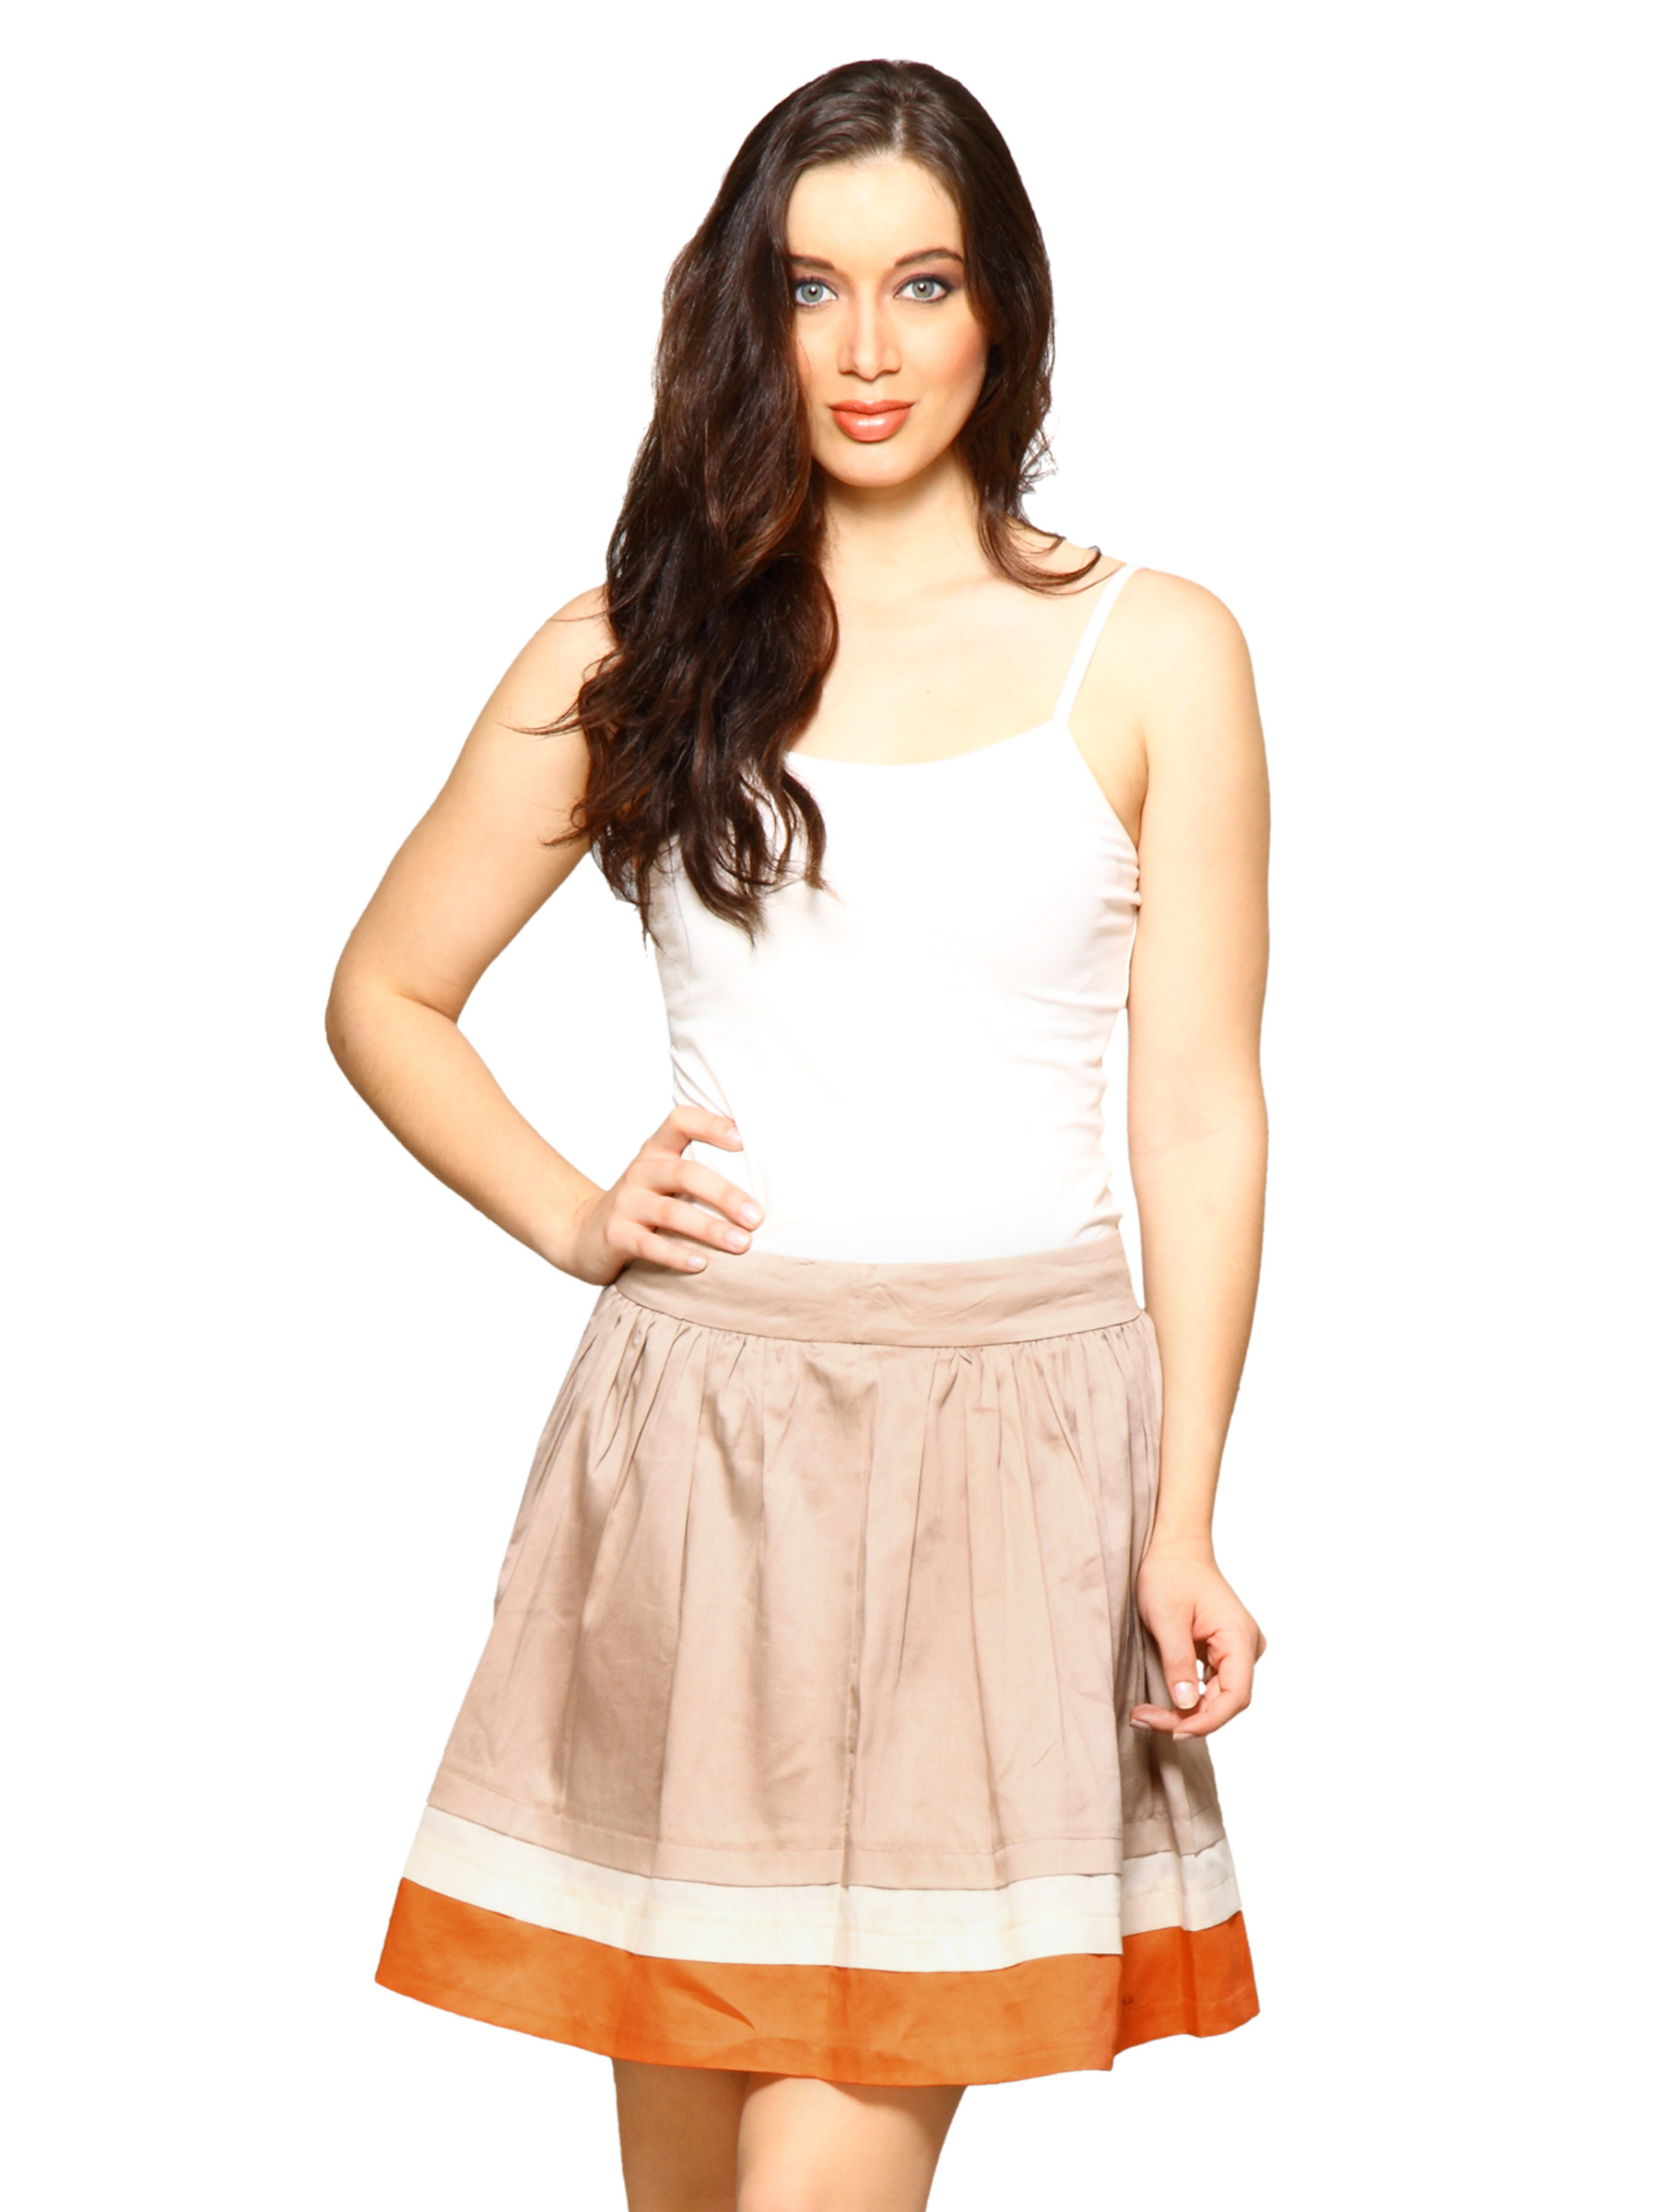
Forever New Women Clay Pleated Beige Skirts
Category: Apparel / Bottomwear / Skirts
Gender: Women
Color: Beige
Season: Fall 2011
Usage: Casual